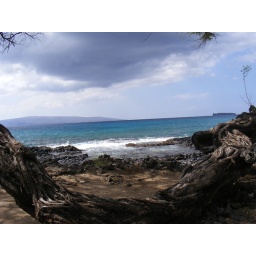
A view of the ocean in the lava field